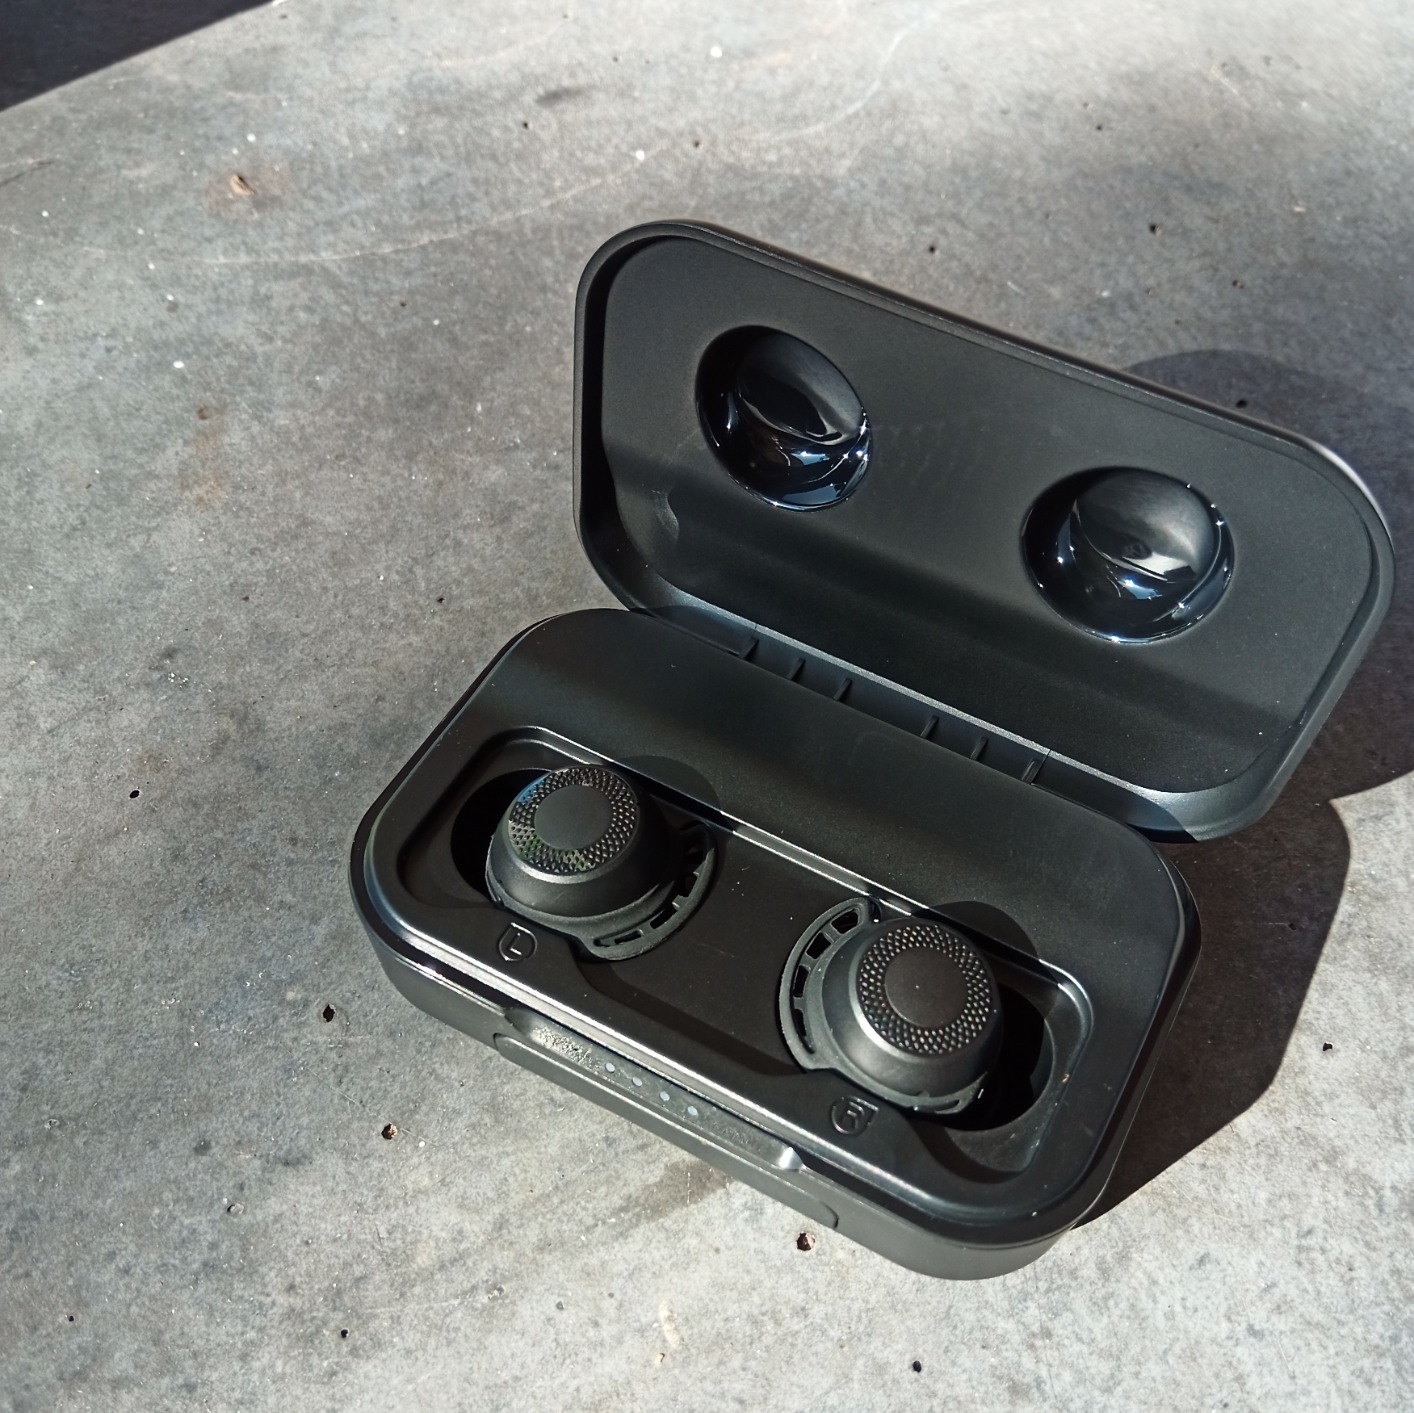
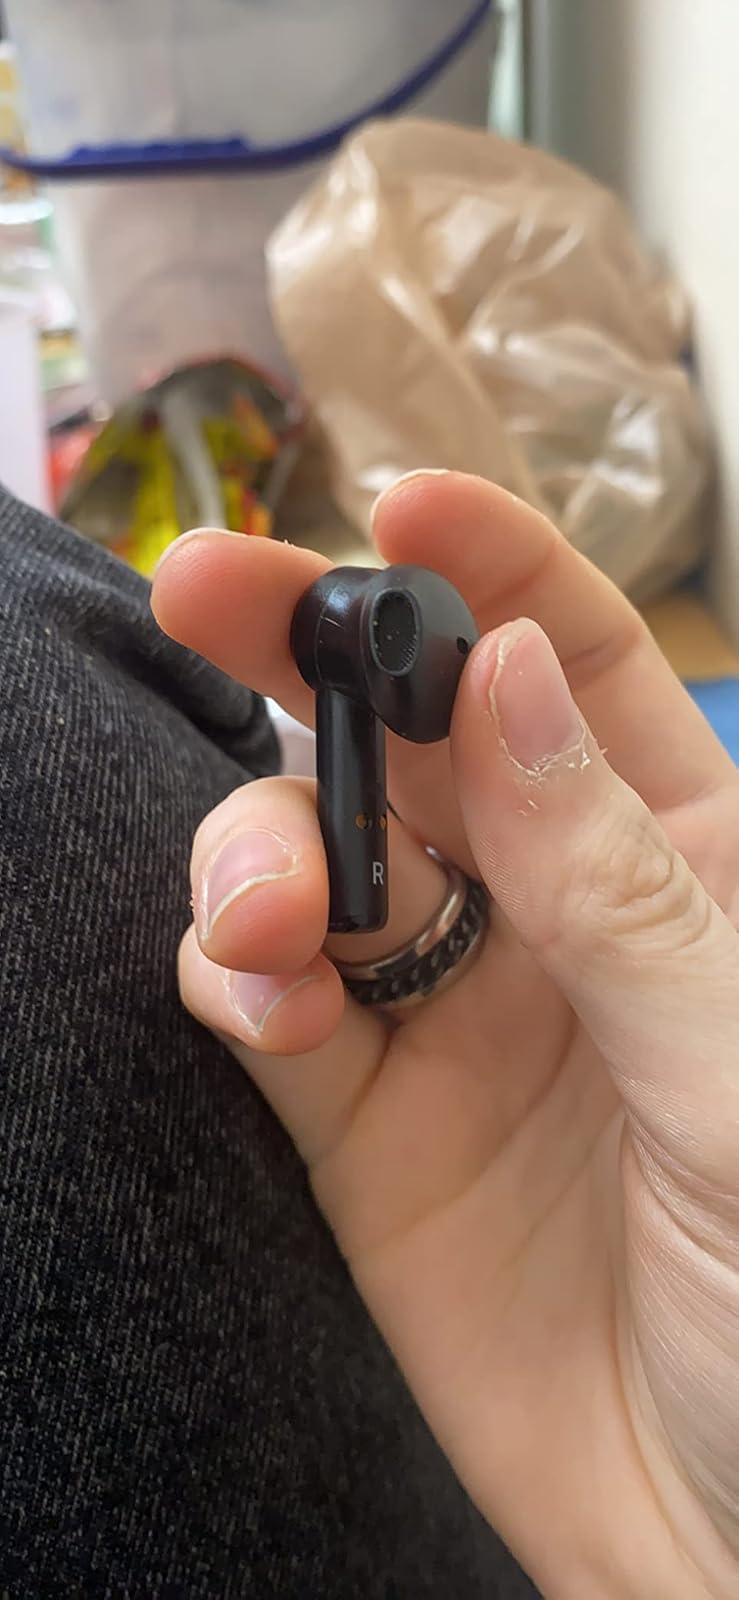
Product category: earbuds
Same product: no